Pedro García Ferrer

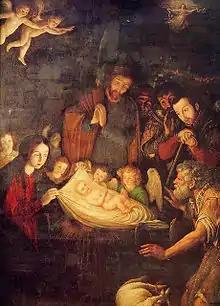
Adoration of the Shepherds, altarpiece of the Chapel of the Kings in Puebla Cathedral, by Pedro García Ferrer

Pedro García Ferrer (1583–1660), the Licentiate, an ecclesiastic and painter of some reputation at Valencia, executed some pictures for the altar of San Vicente Ferrer in the convent of San Domingo, and practised his art at Madrid. Cean Bermudez mentions a "Crucifixion" by him, dated 1632, then in the possession of Don Mariano Ferrer, secretary of the Academy of San Carlos.